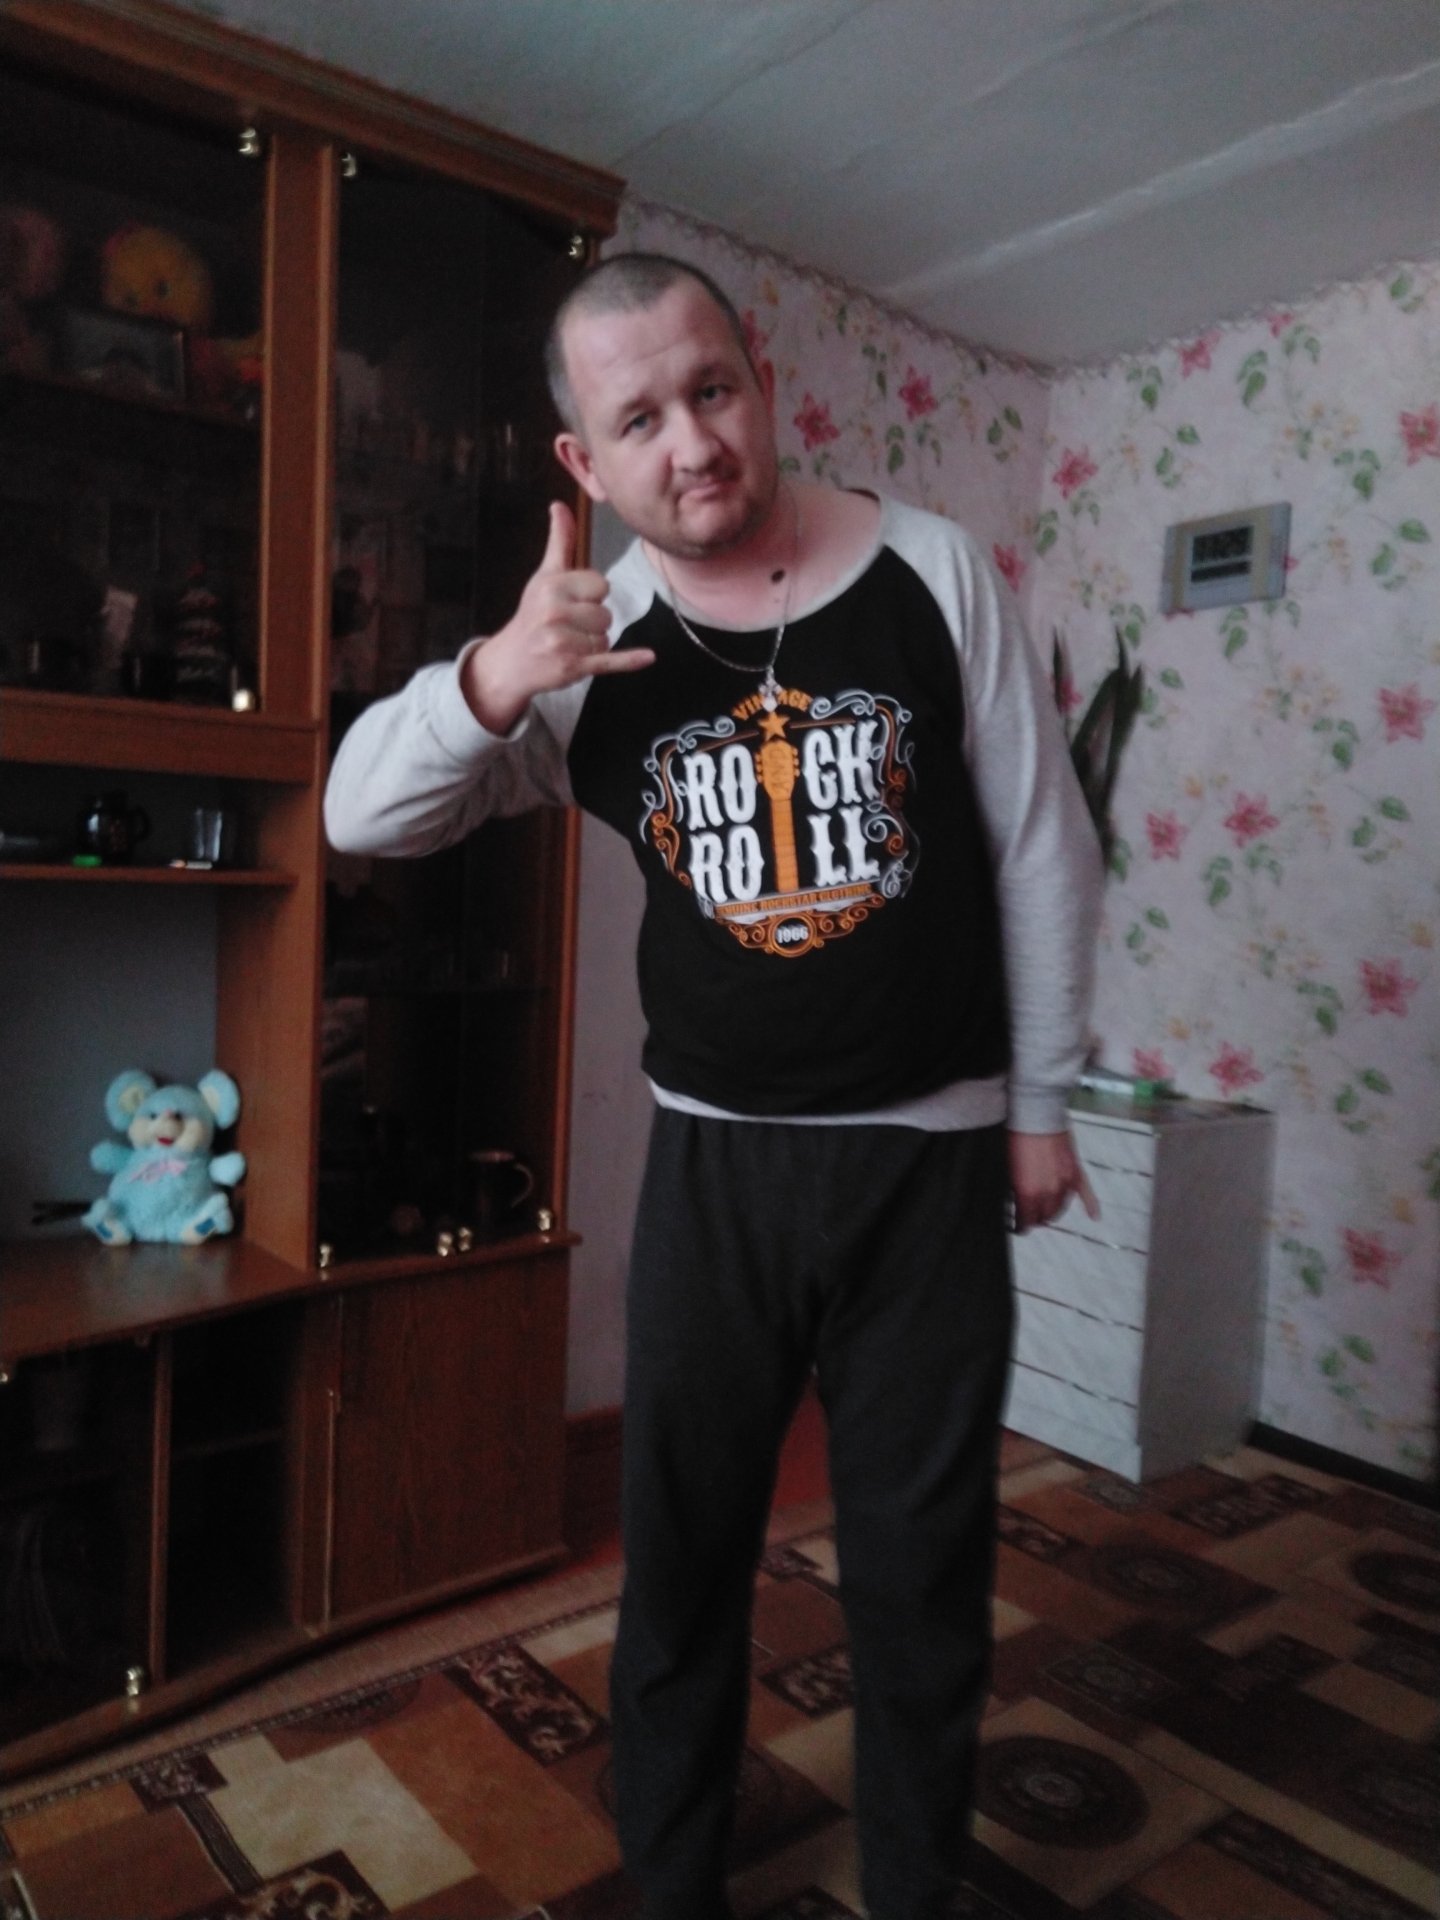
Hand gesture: call